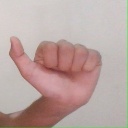
अक्षर: त